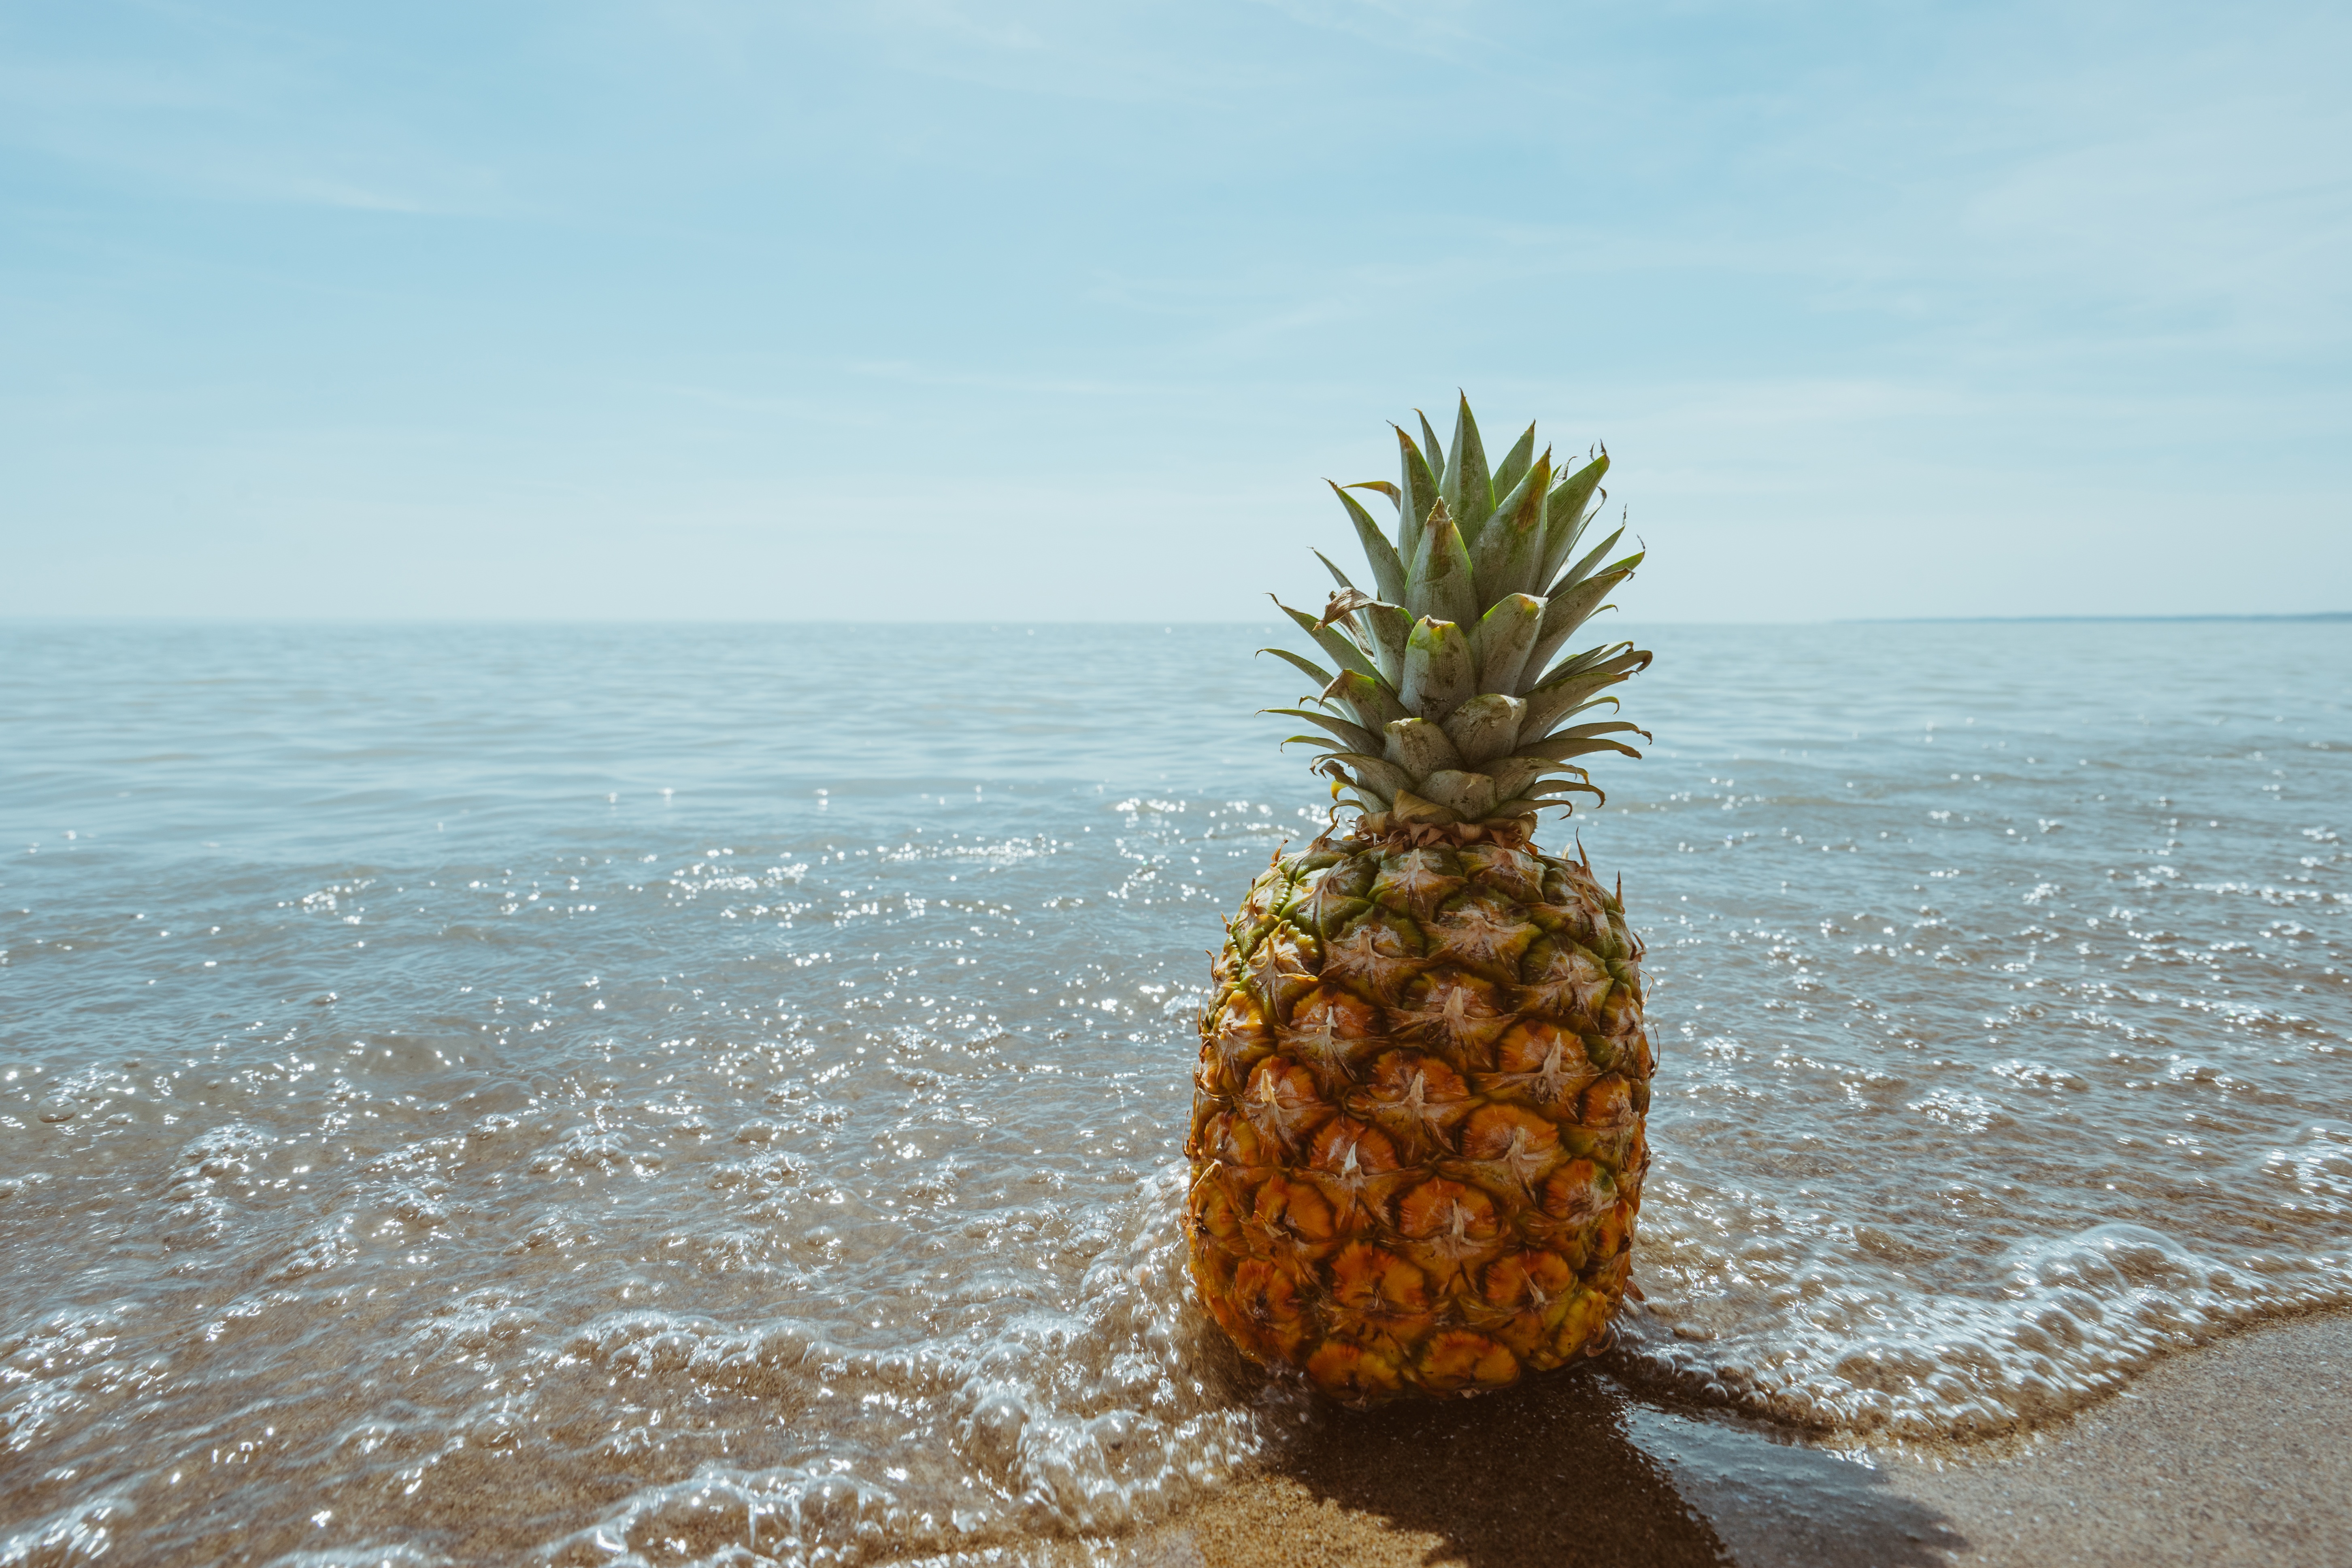
beach, sea, coast, tree, water, sand, ocean, plant, sky, fruit, food, produce, seascape, seashore, pineapple, coconut, flowering plant, date palm, grass family, land plant, arecales